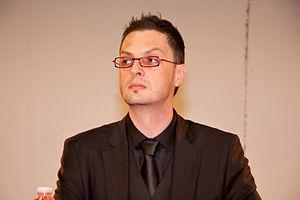
Séance de dédicaces avec la Flander's Company à Chibi Japan Expo 2008 (Paris, France).
Flander’s Company est une série télévisée humoristique française de format shortcom créée par Ruddy Pomarede, réalisée par les Guardians et diffusée du 18 janvier 2008 au 8 juillet 2012 sur la chaîne de télévision Nolife et depuis sur internet.